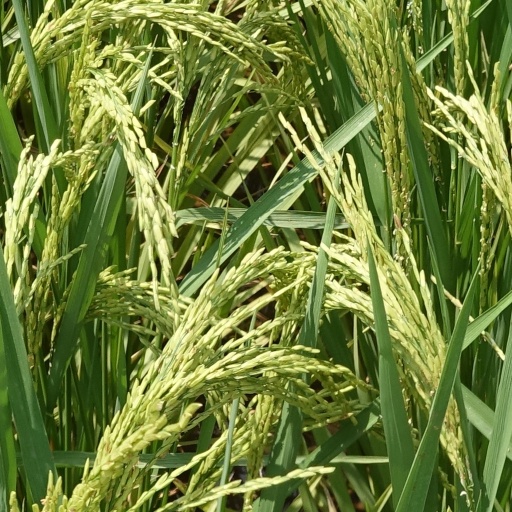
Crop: rice